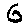
Label: 6